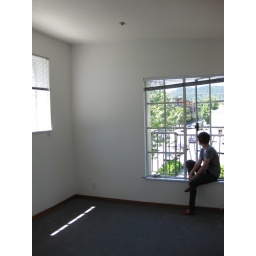
Someone snuck into the balcony window. They're in the upstairs bedroom